Jadvyga Tūbelienė

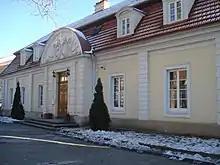
1Tilto Street, Vilnius

While studying in Vilnius, Jadvyga lived with her sister Sofija Smetonienė at the ‘Smetona House'. As a major gathering place for the most prominent actors in the National Revival Movement, almost every evening, political debate took place and Lithuanian musicians came to play and sing. Living in the Smetona home meant that from her youth, Jadvyga met many Lithuanian intellectuals and heard political debate. One of the people she met was Smetona’s school friend and her future husband, Juozas Tūbelis (1882–1939). According to Jadvyga:"It was a great centre of Lithuanian activity, Smetona’s house. Everybody came there, all kinds of parties"Jadvyga attended the first Lithuanian opera "Birutė" by playwright Gabrielius Landsbergis-Žemkalnis and composer Mikas Petrauskas. It was shown on November 6, 1906, in the current Lithuanian National Philharmonic in Vilnius.